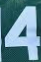
Number: 4